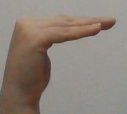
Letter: haa